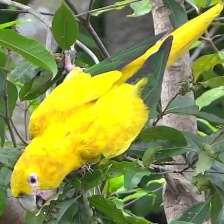
Species: GOLDEN PARAKEET
Scientific name: GUARUBA GUAROUBA